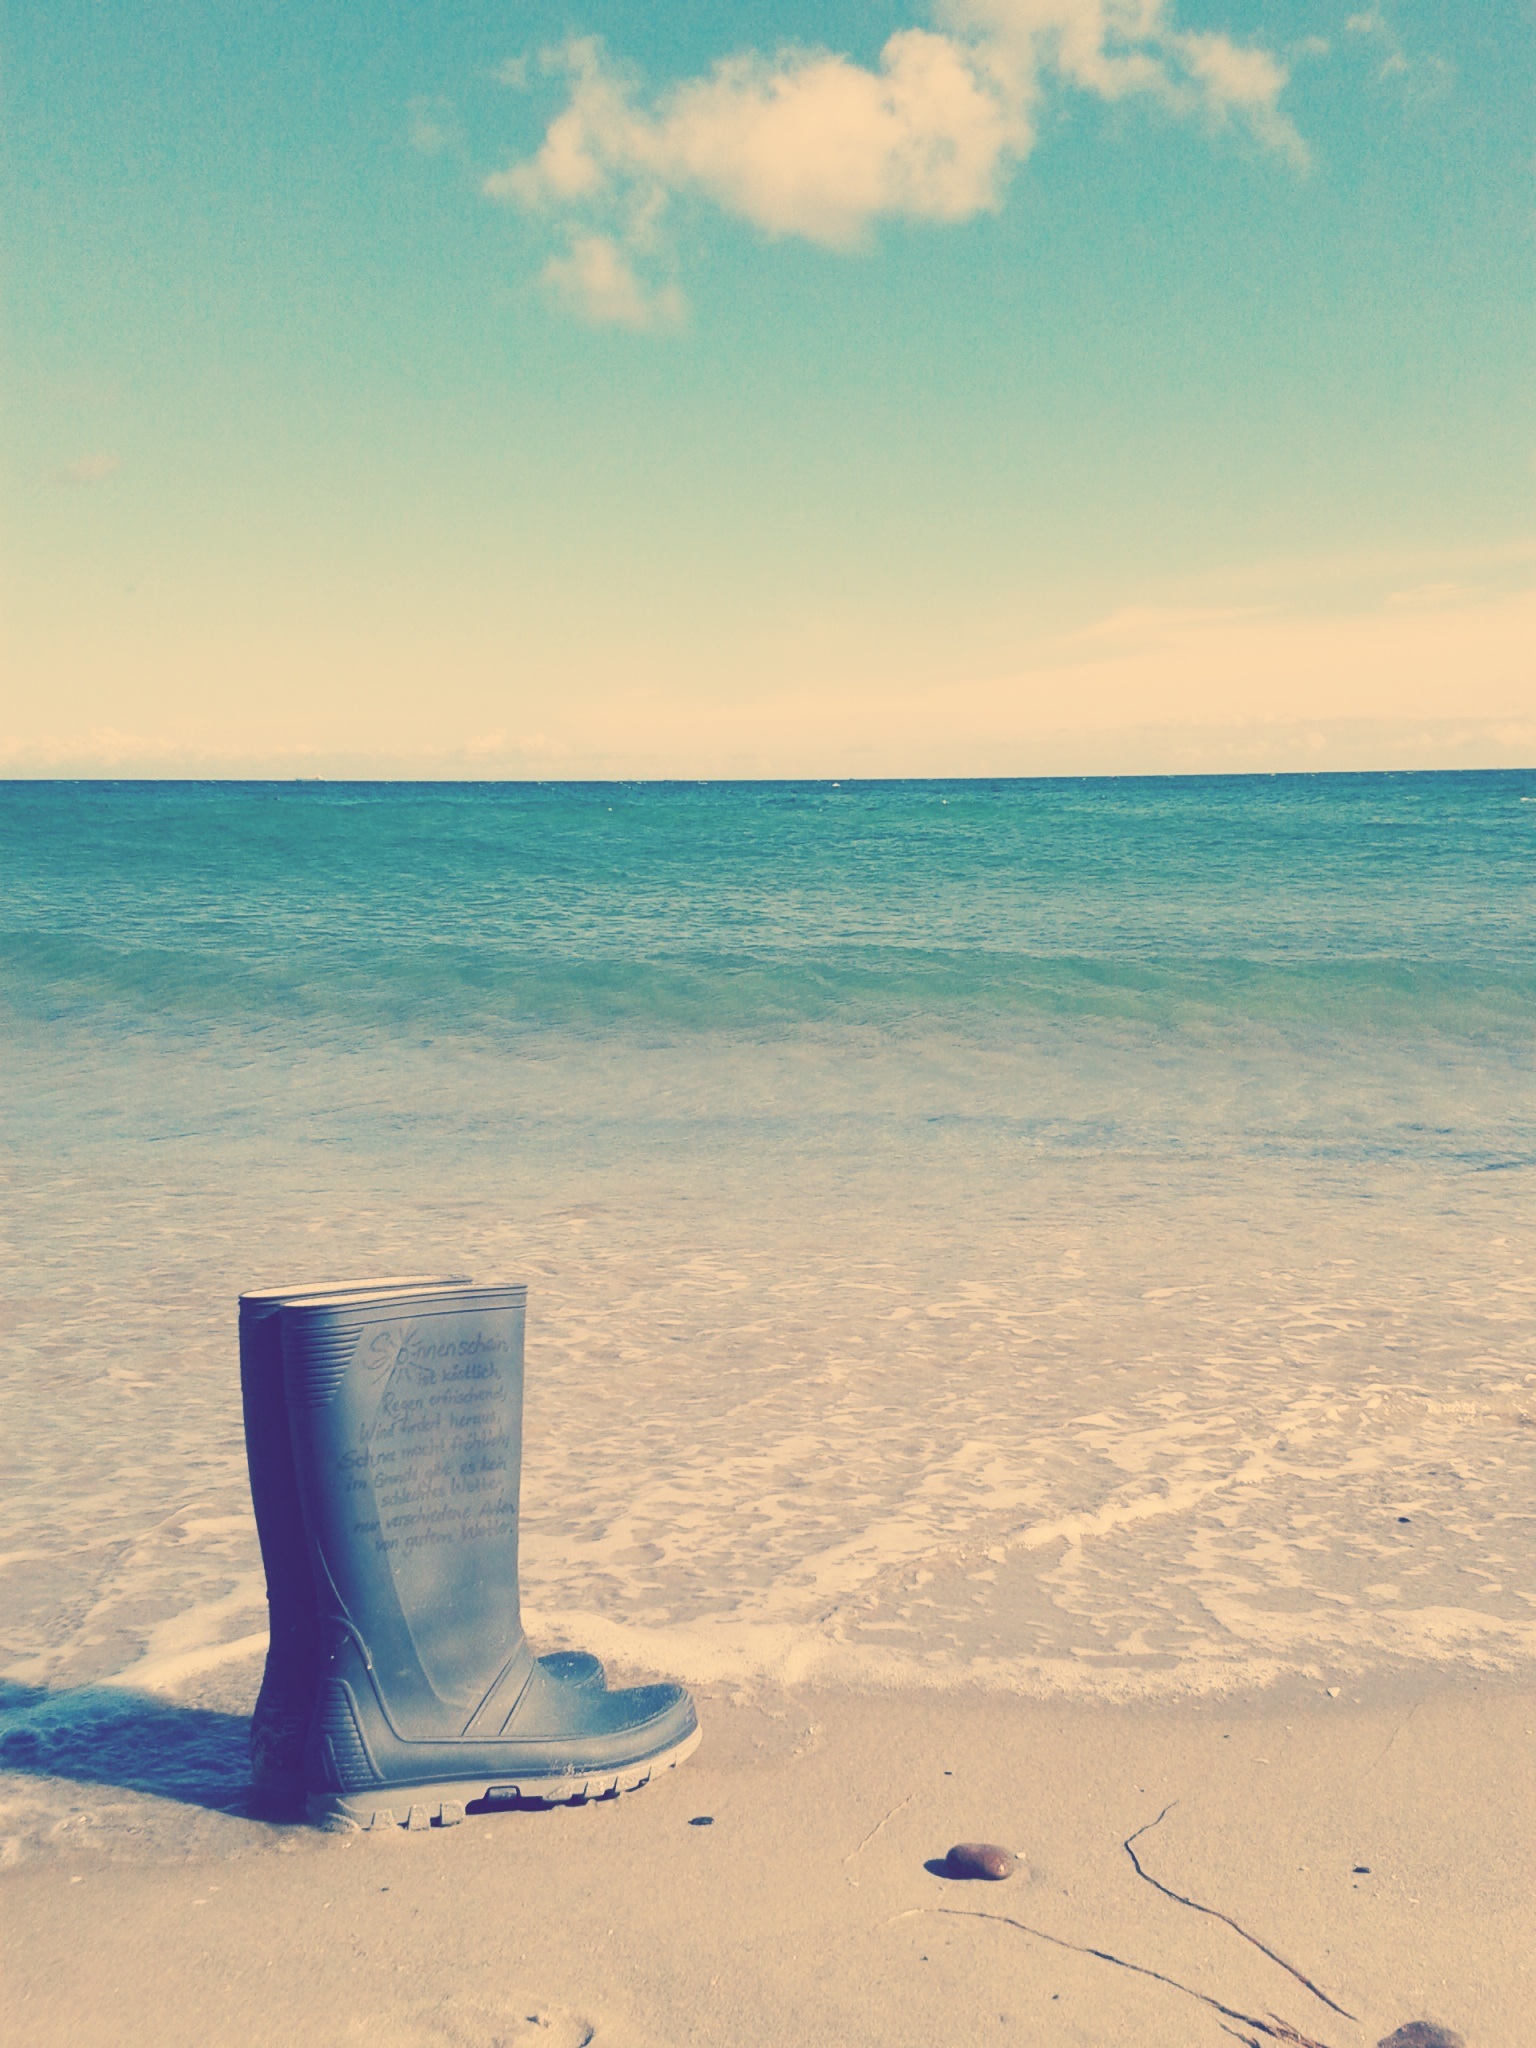
beach, sea, coast, water, sand, ocean, horizon, sky, morning, shore, wave, vacation, weather, bay, material, body of water, shoes, boots, rubber boots, wind wave